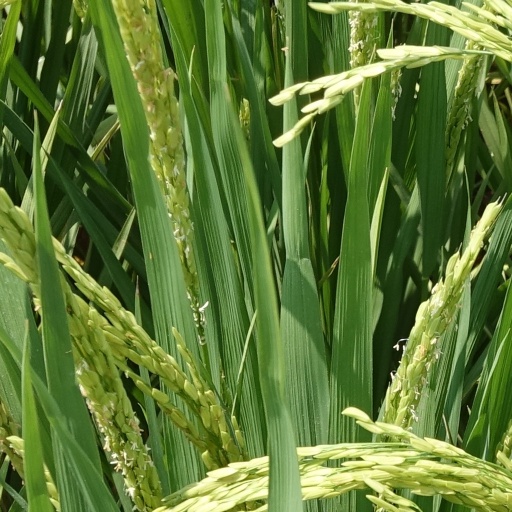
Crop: rice